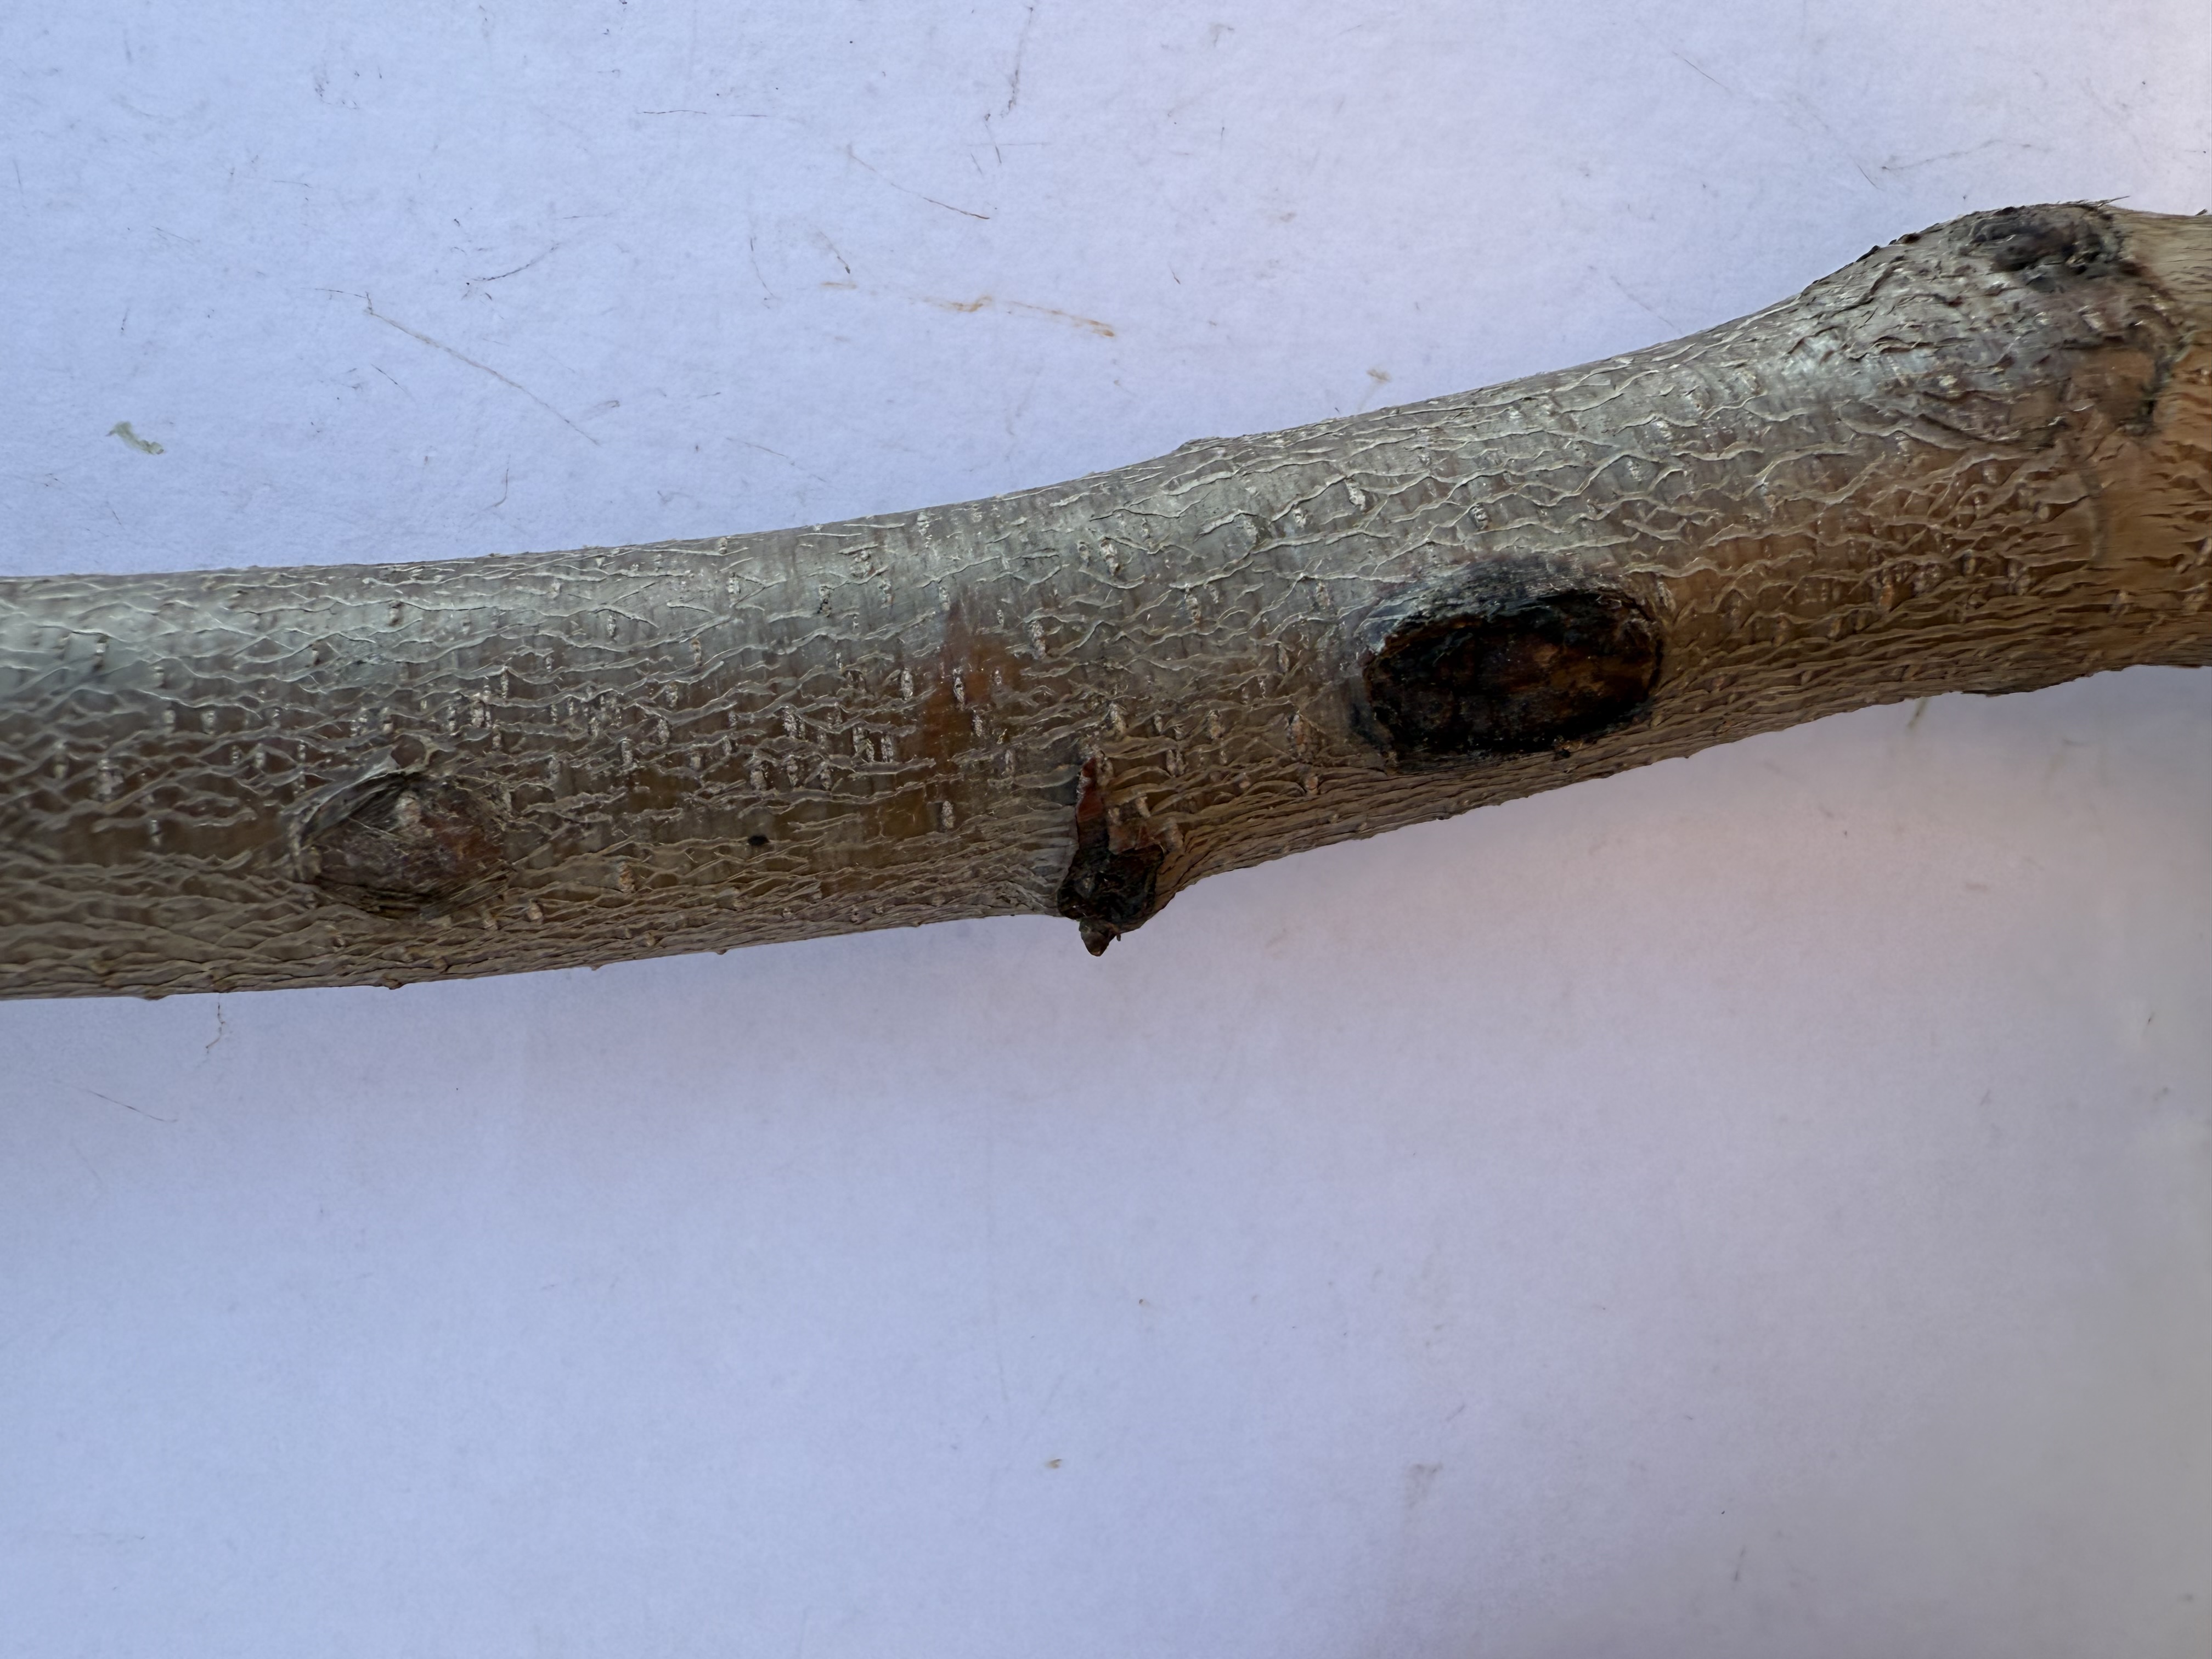
Variety: Yellow Peach